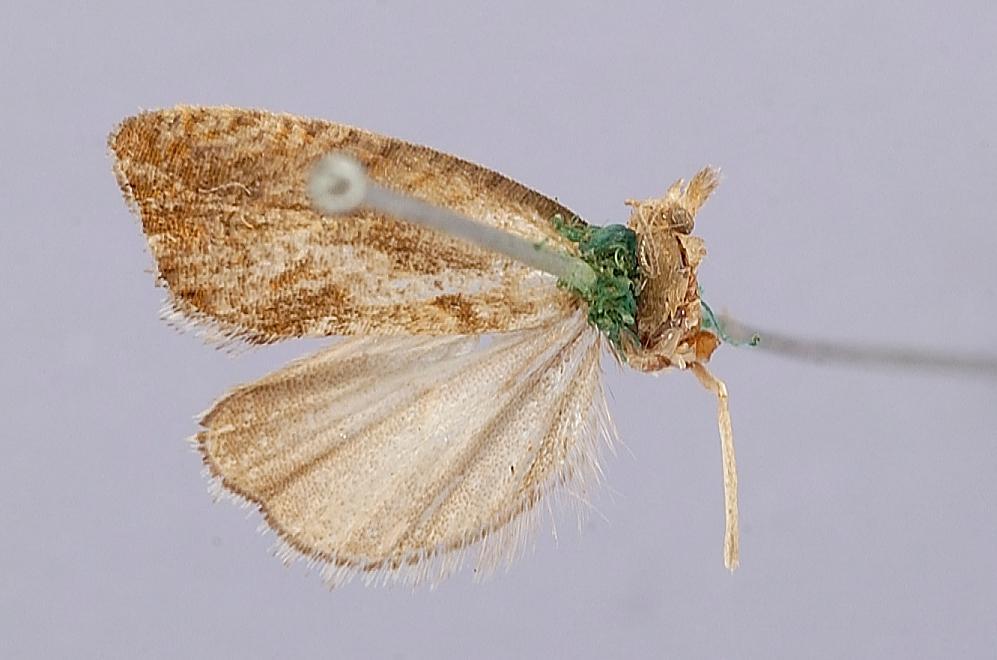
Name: Hemimene piperana
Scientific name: Hemimene piperana Busck, 1906
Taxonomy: Animalia, Arthropoda, Insecta, Lepidoptera, Tortricidae
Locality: Pullman, Whitman, Washington, United States
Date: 19 Jul 1898